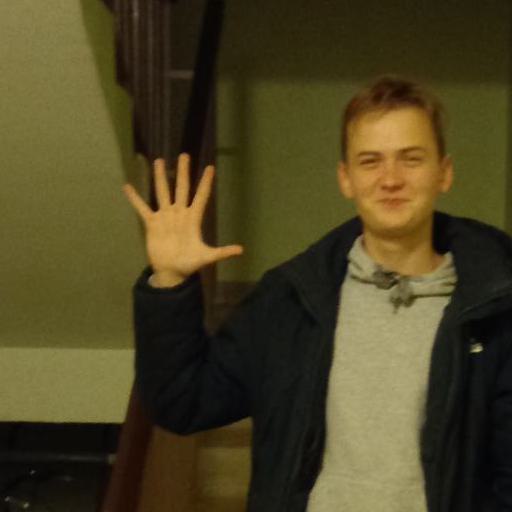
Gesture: palm